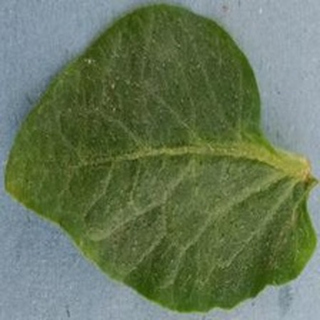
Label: healthy_potato